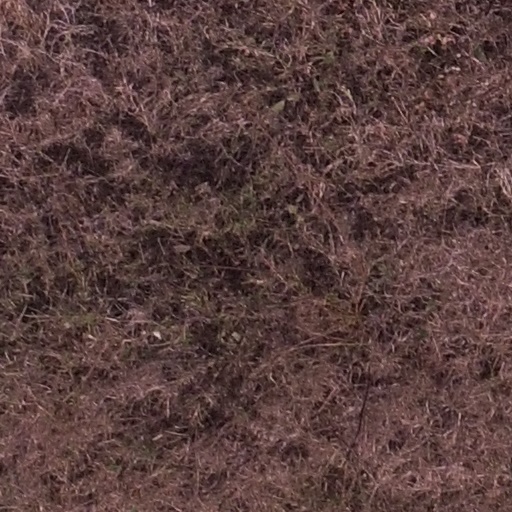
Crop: maize; corn